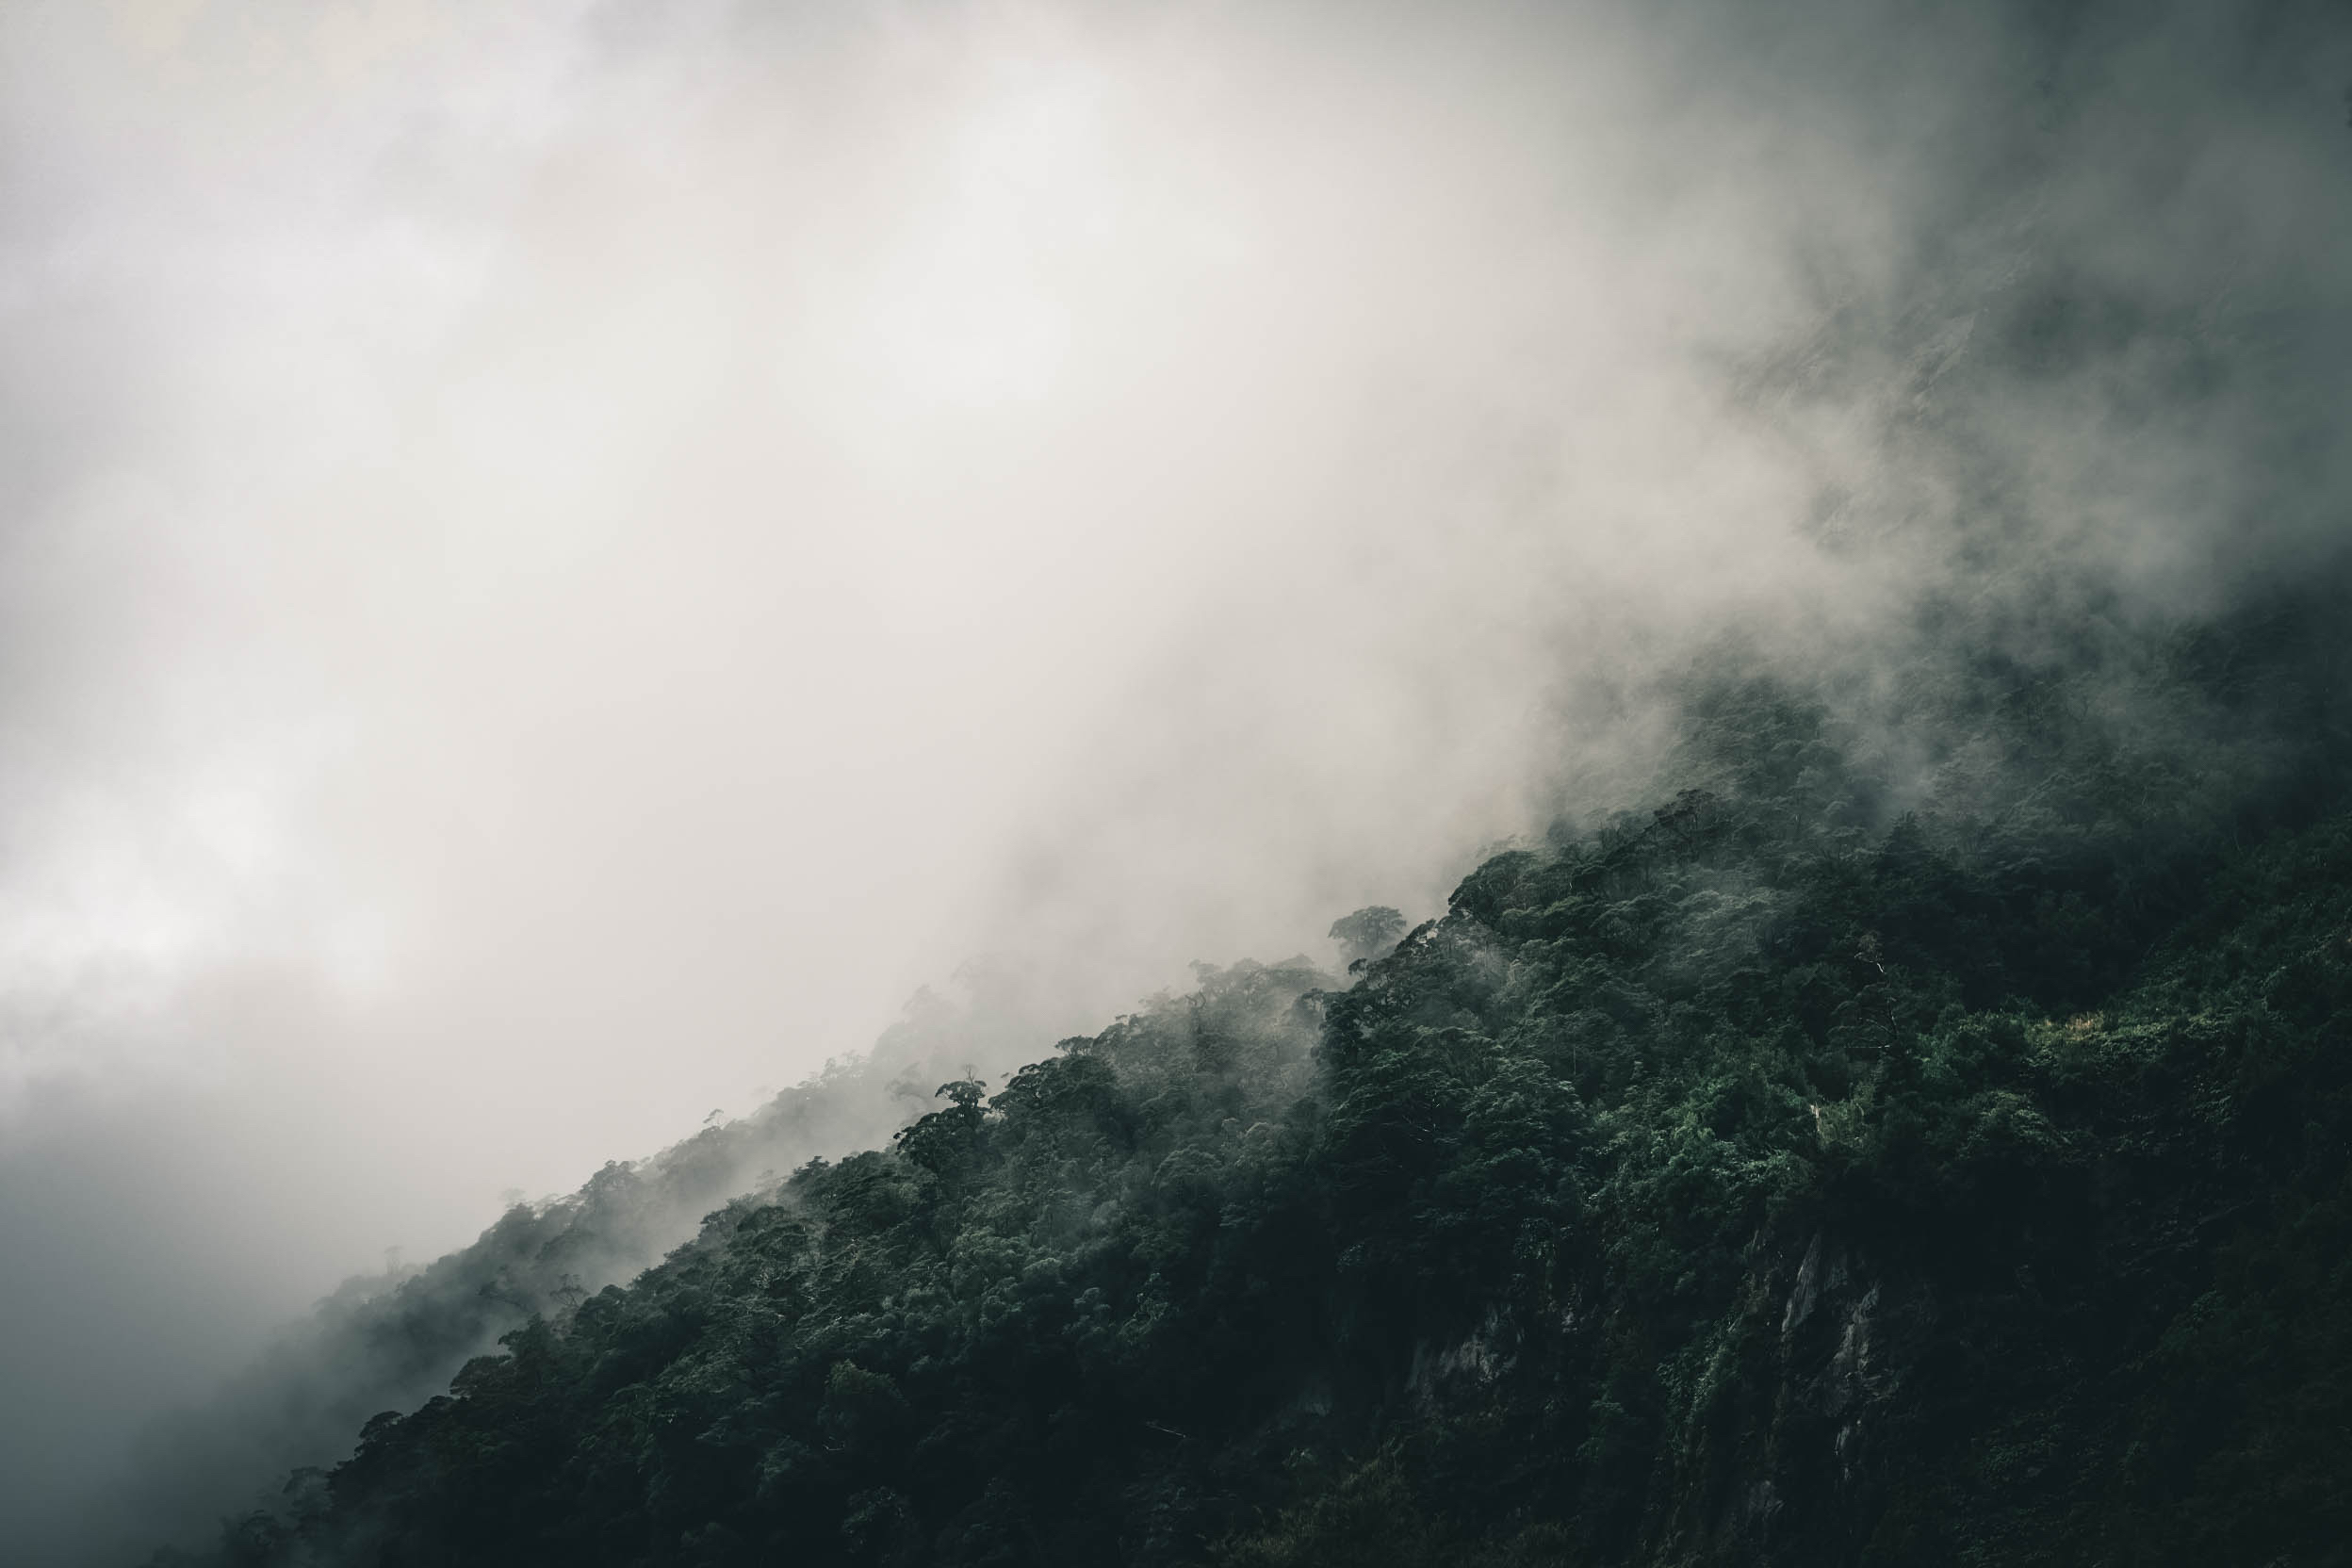
nature, forest, mountain, cloud, sky, fog, mist, sunlight, morning, hill, atmosphere, mountain range, weather, atmospheric phenomenon, atmosphere of earth, mountainous landforms